Jin Goto

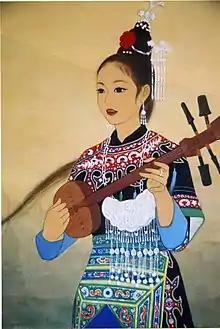
Nihonga painting "Tong Tribe Pipa-Changfamei (Guizhou, China)"

Goto has a studio in Chiba Prefecture. He travels for sketches all over Asia, and paints pictures of women (""bijinga"") chiefly in Asia. He has held exhibitions at the British Museum, the Tokyo Metropolitan Art Museum, the Osaka City Museum of Art, the Ako City Tabuchi Museum of Art, the Paper Museum in Tokyo, Ginza Matsuzakaya Department Store, Ikebukuro Tobu Department Store, Gallery Art Salon in Chiba, Gallery Shinseido in Minamiaoyama, and Onward Gallery in Nihonbashi. He teaches about the paintings of nihonga, bijinga and picture books at Tokyo University of the Arts , Tokyo Zokei University, NHK Culture Center and Yomiuri Nippon Television Culture Center.